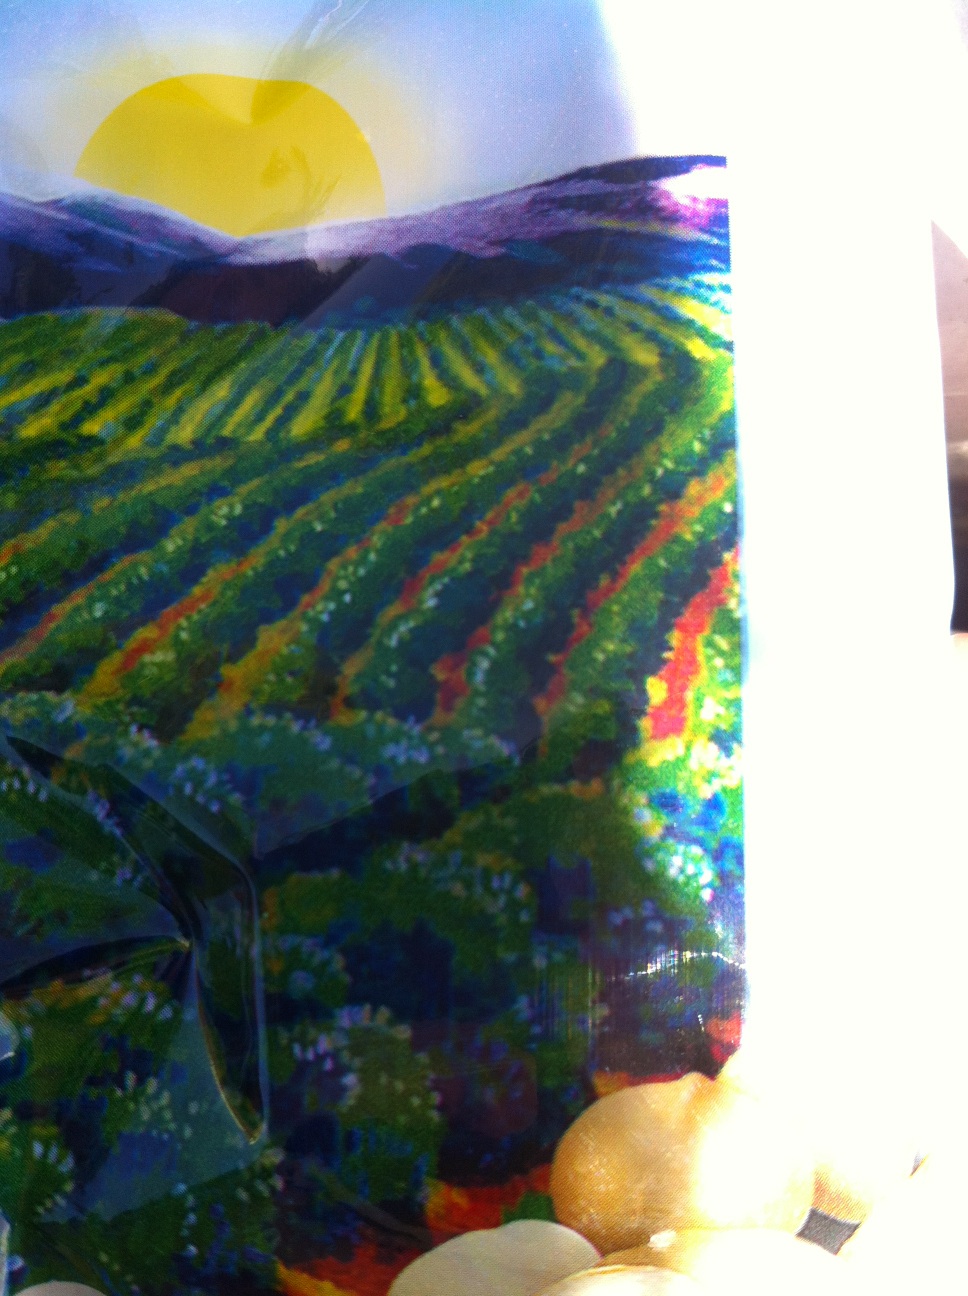Question: what sort of macadamia nuts are these?
Answer: unanswerable